Hubert Le Blon

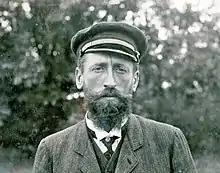
Le Blon circa 1906–1910

Hubert Le Blon (21 March 1874 – 2 April 1910) was a French automobilist and pioneer aviator. He drove a steam-powered Gardner-Serpollet motorcar in the early 1900s, and then switched to Hotchkiss for both the world's first Grand Prix at Le Mans in France and the inaugural Targa Florio in Sicily. At the Vanderbilt Cup races on Long Island he competed for the US driving a Thomas.